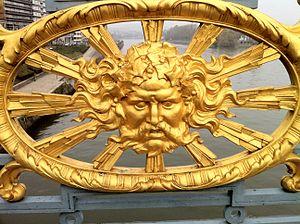
Garde-corps du pont de Fragnée
Le pont de Fragnée, surnommé pont des anges, est un pont de la ville de Liège traversant la Meuse au niveau de son confluent avec l'Ourthe, et au départ de la Dérivation. La partie enjambant l'Ourthe est dénommée pont de Fétinne.